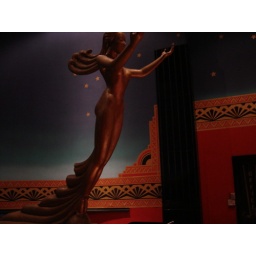
this statue above the box office was designed by Martin I Deutsch.